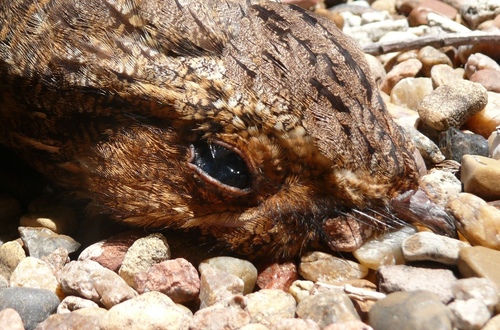
the bird has it whole body covered in brown and black color.
this bird has a brown crown, a black eye, and a pointed bill.
this is a brown bird with dark spots and a black eye.
this bird is brown in color with a small beak, and brown eye rings.
this bird features large, black eyes and a consistent brown plumage.
this bird contains predominantly brown feathers with cream and grey colored speckles throughout its body.
the bird has a small black bill, striped brown crown and small eyering.
this particular bird has a belly that is brown and white spotsa brown bird with oval black eyes the head has darker brown on its crown
this bird has black eyes and brown and tan feathers on its crown.
Species: Chuck Will Widow